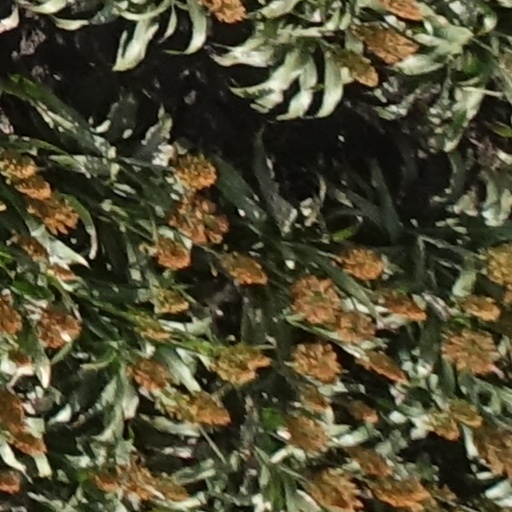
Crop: sorghum